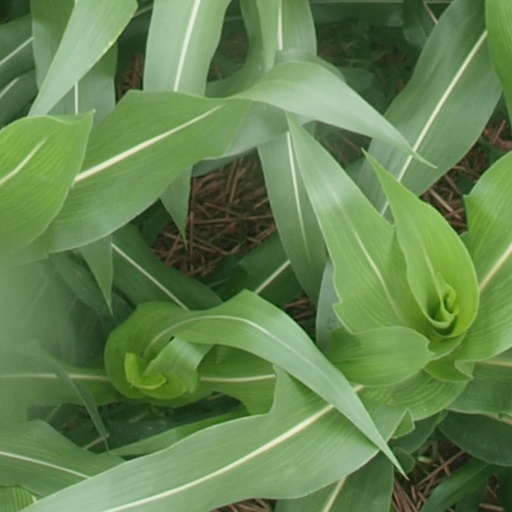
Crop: maize; corn